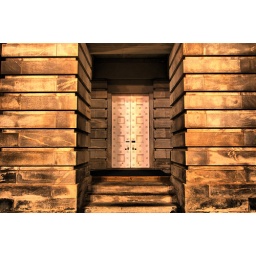
Front door of the NC Capital building done in HDR.